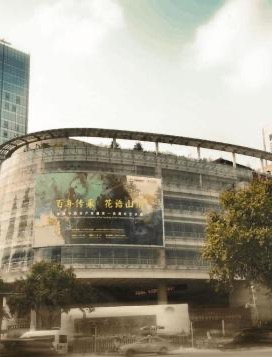
地标名称：南京文化艺术中心
所在城市：南京市·玄武区